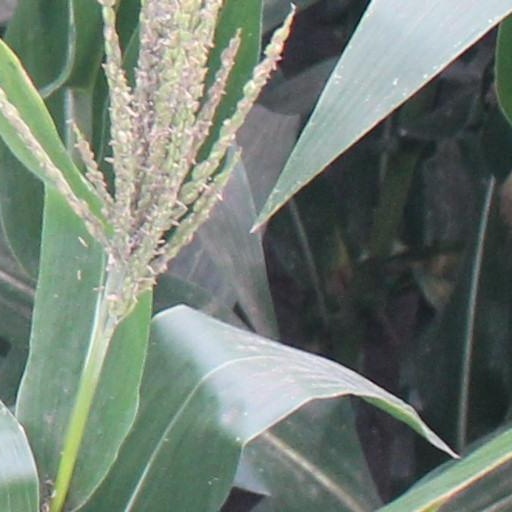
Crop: maize; corn